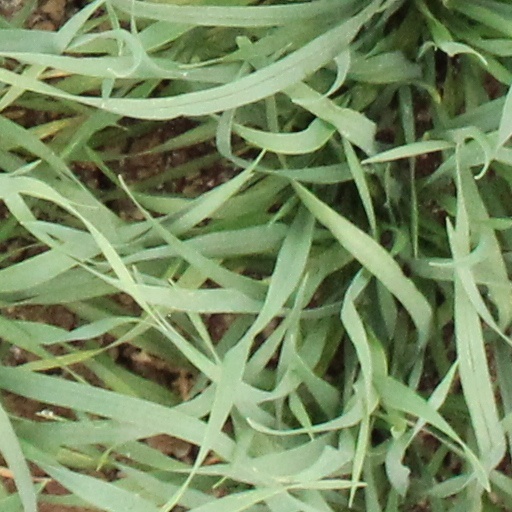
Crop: wheat